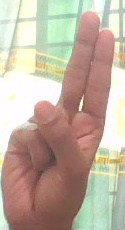
ASL sign: U